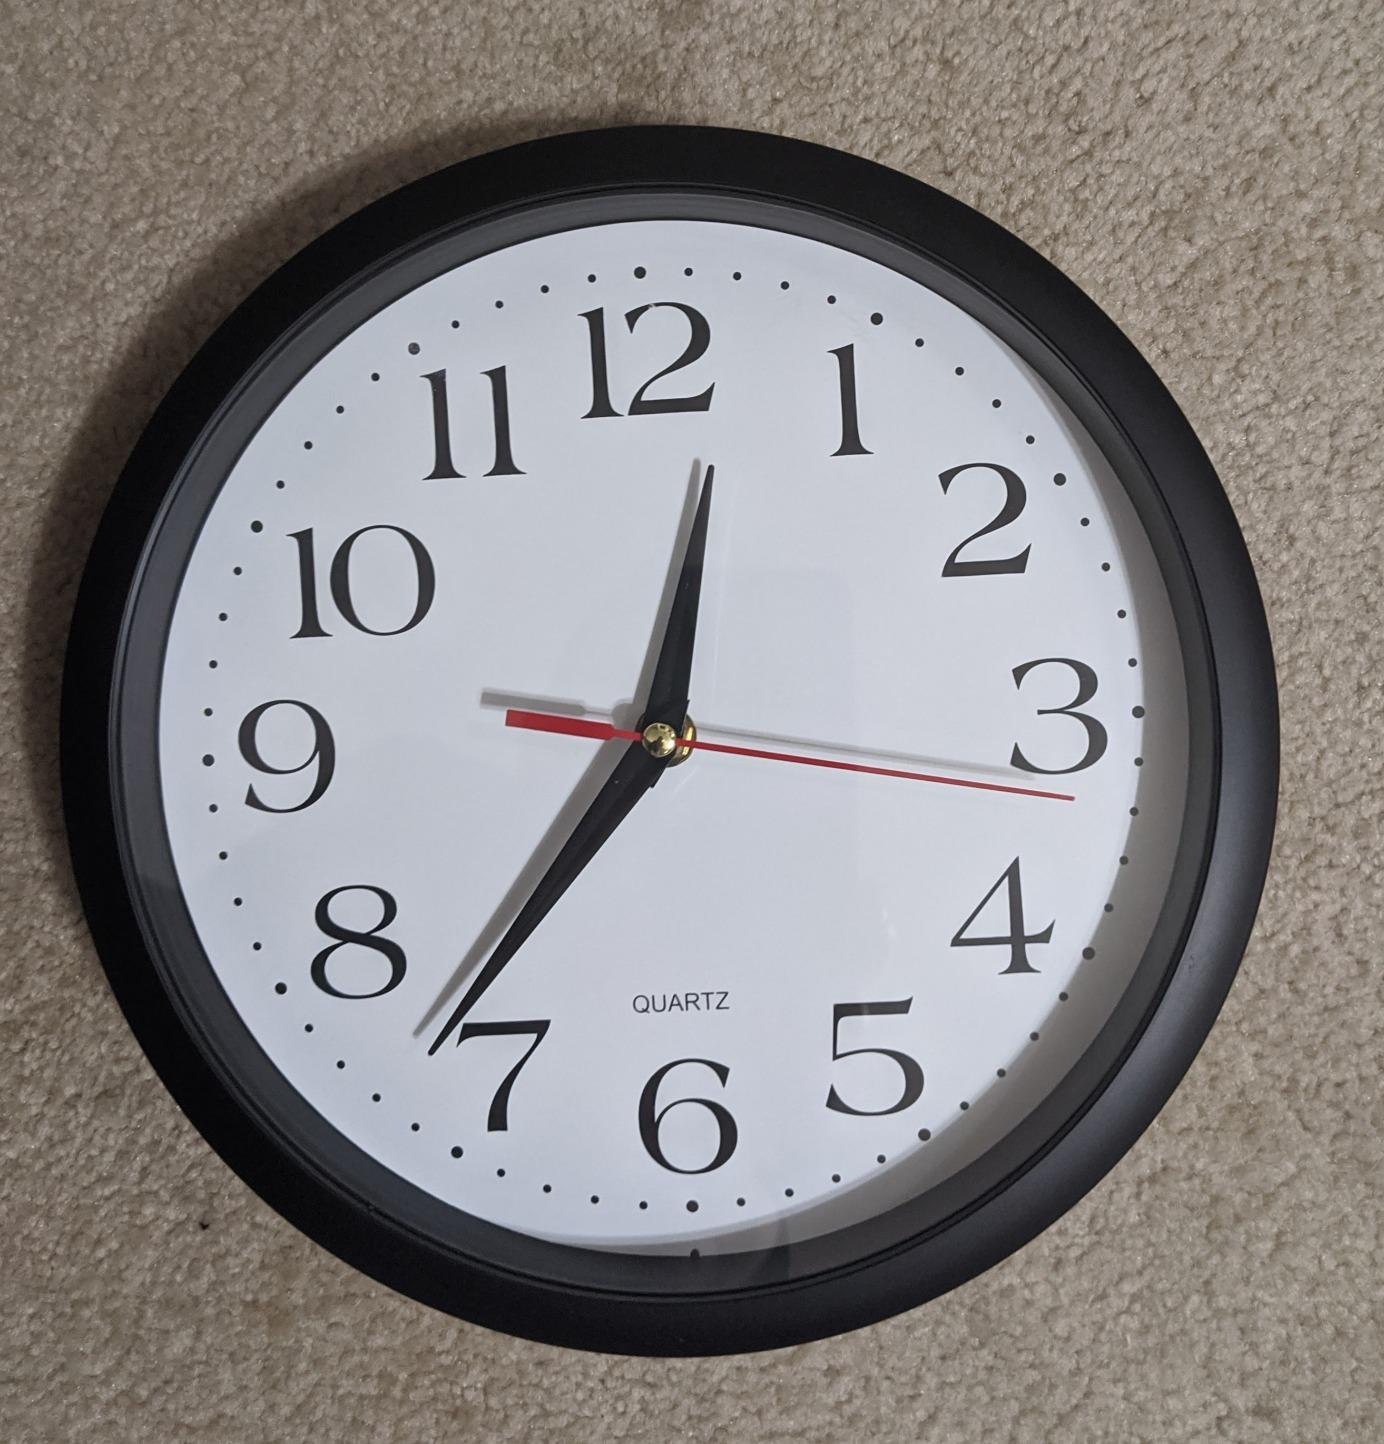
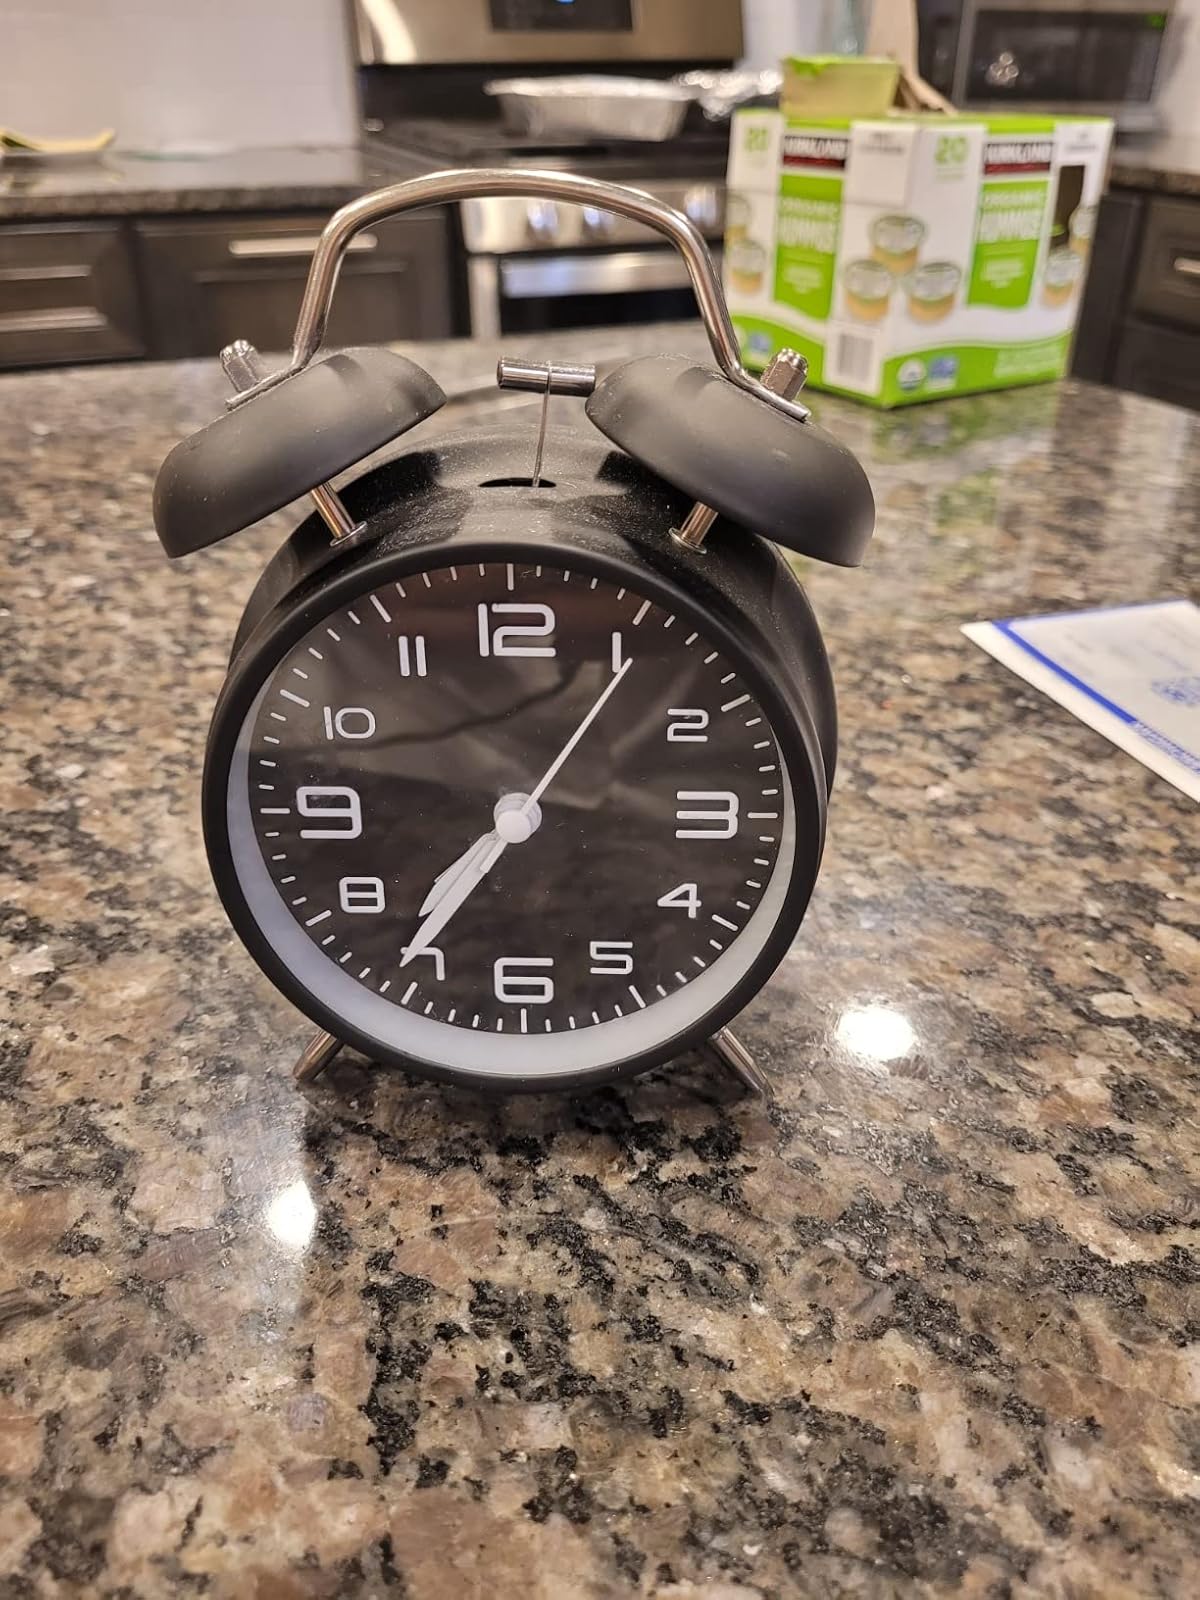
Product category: clock
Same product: no